Bank

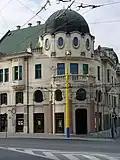
OTP Bank in Prešov (Slovakia)

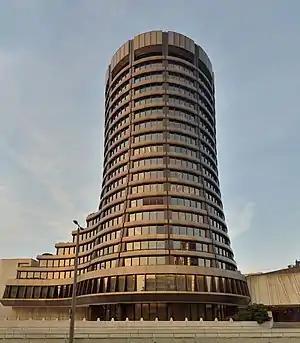
Global headquarters of the Bank for International Settlements in Basel

Banks face a number of risks in order to conduct their business, and how well these risks are managed and understood is a key driver behind profitability, and how much capital a bank is required to hold. Bank capital consists principally of equity, retained earnings and subordinated debt.